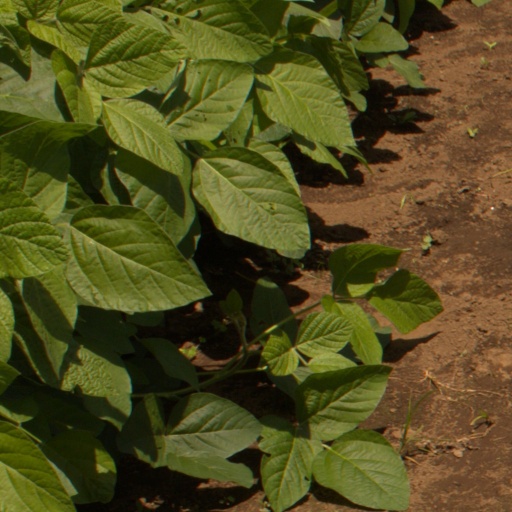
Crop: soybean